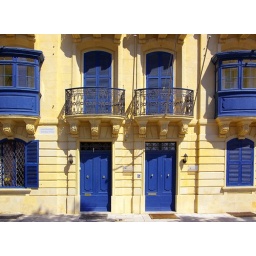
A building with blue doors and windows in Valletta, Malta